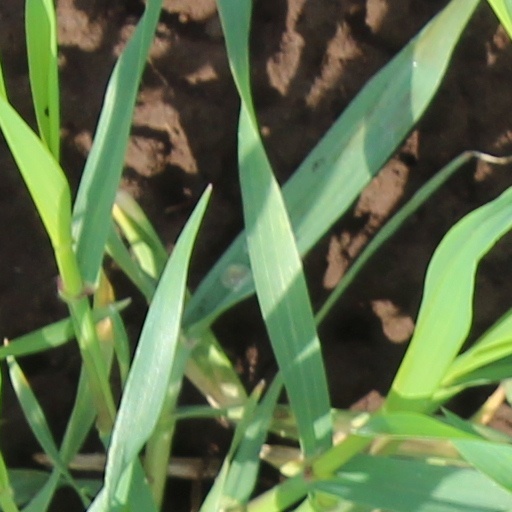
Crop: wheat